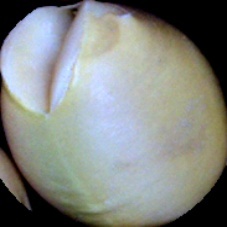
Label: Broken